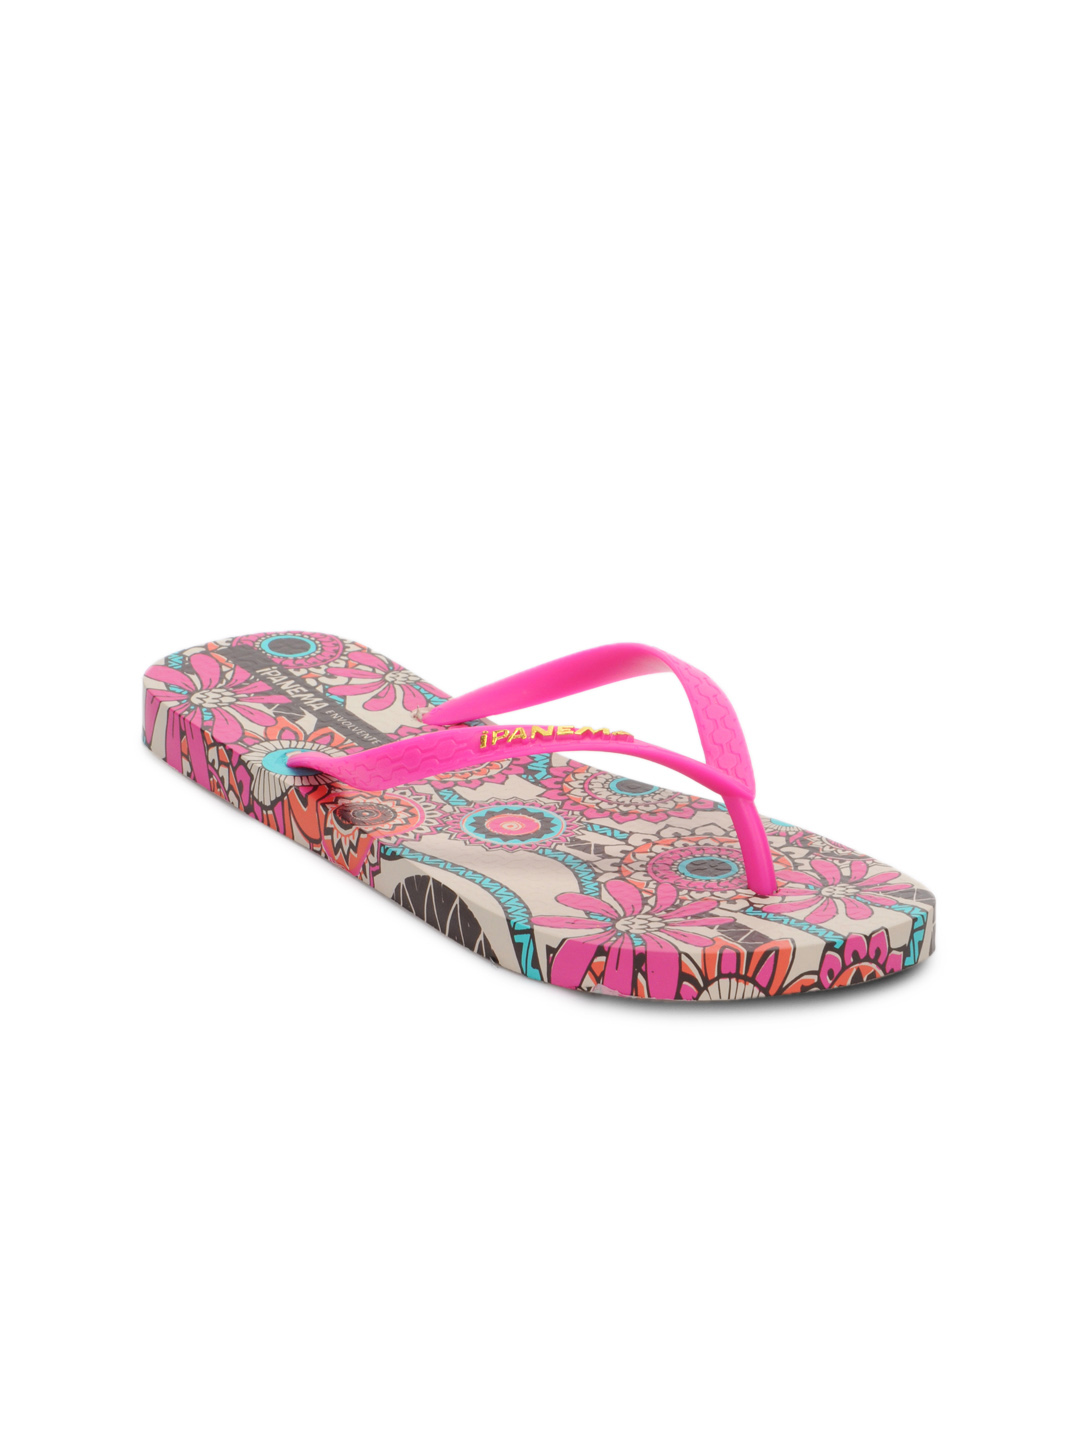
iPanema Women Pink Flip Flops
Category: Footwear / Flip Flops / Flip Flops
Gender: Women
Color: Pink
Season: Winter 2012
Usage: Casual